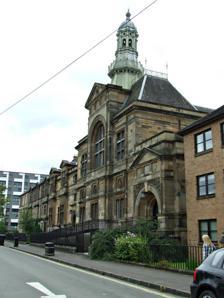
Building: Partick Burgh Hall
Country: United Kingdom
Year built: 1872
Municipal building in Partick, Scotland Partick Burgh Hall Partick Burgh Hall Location Burgh Hall Street, Partick Coordinates 55°52′17″N 4°18′31″W / 55.8713°N 4.3085°W / 55.8713; -4.3085 Built 1872 Architect William Leiper Architectural style(s) French Renaissance style Listed Building – Category B Designated 15 December 1970 Reference no. LB32852 Shown in Glasgow Partick Burgh Hall is a municipal facility in Burgh Hall Street, Partick , Scotland. The hall, which was the headquarters of Partick Burgh Council in the early 20th century, is a Category B listed building . History The building was commissioned to replace the old burgh hall which had been completed in 1853. After a period of rapid population expansion associated with the growth in the shipbuilding industry, civic leaders decided to procure a purpose-built burgh hall: the site selected was the southern section of piece of open ground, the rest of which was developed at the same time as Hamilton Crescent , the home of the West of Scotland Cricket Club . The new building, which was designed by William Leiper in the French Renaissance style , was completed in 1872. The design involved an asymmetrical main frontage with thirteen bays facing Burgh Hall Street; the western section of five bays, the middle three of which projected slightly forward, formed the main frontispiece; there were windows in the middle three bays on the ground floor with an arched doorway in the western bay; there were panels carved by John Mossman depicting compassion , truth and justice above the ground floor windows and a large round-headed window in the middle bay on the first floor with a pediment above; there was also an ornate bell tower at roof level. The burgh hall was the headquarters of Partick Burgh Council until the burgh was annexed by Glasgow in 1912. A comprehensive refurbishment of the hall costing £800,000 was carried out a design by ZM Architecture and completed in 2004; the work, which involved the creation of a 10 metres (33 ft) high foyer giving access to all three of the main halls as well as the restoration to the stained glass windows, was commended at the Scottish Design Awards in 2004. In June 2019 it was announced that the hall, which continues to function as a community centre, would also become a "Space for Growth Hub" providing support for start-up businesses. See also List of listed buildings in Glasgow/6 References